Police Tactical Unit (Singapore)

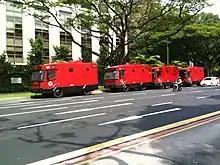
Modern "Ang Chia" anti-riot vehicles parked on the side of a road somewhere in Orchard.

The Police Tactical Unit (PTU) is a paramilitary specialist unit of the Singapore Police Force and comes under the direct command of the Special Operations Command. Based in Queenstown, it is the main anti-rioting and disaster-management unit of the police force. They are also called upon to handle cases of serious crime in progress, particularly cases involving firearms. From 2004, PTU officers also presented greater public prominence when they conducted patrols in public areas, such as at Orchard Road, Holland Village and Serangoon Gardens Estate, partly as a response to greater terrorism concerns.